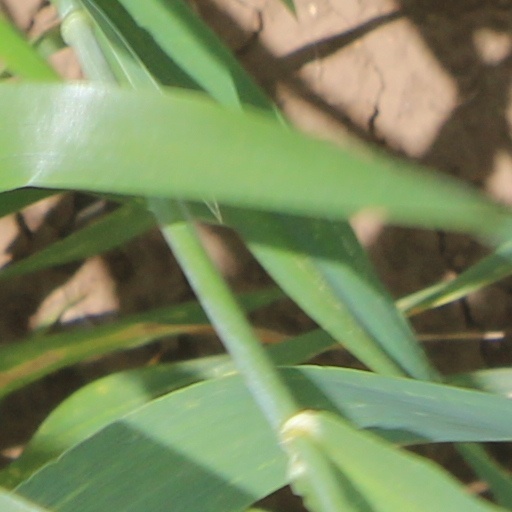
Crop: wheat